Begum Rokeya

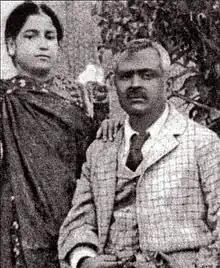
Rokeya with her husband, Sakhawat Hossain (1898)

Rokeya married at the age of 16, in 1898 to 38-year-old Khan Bahadur Sakhawat Hossain. He was an Urdu-speaking deputy magistrate of Bhagalpur (a present-day district of Bihar state). He earned his bachelor of agriculture degree from England and was a member of Royal Agricultural Society of England. He married Rokeya after the death of his first wife. As a liberal, he encouraged Rokeya to continue learning Bengali and English. He also encouraged her to write, and on his advice, she adopted Bengali as the principal language for her literary works.